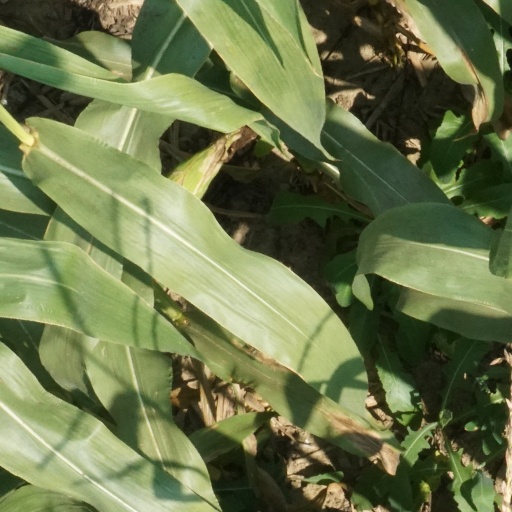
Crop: maize; corn